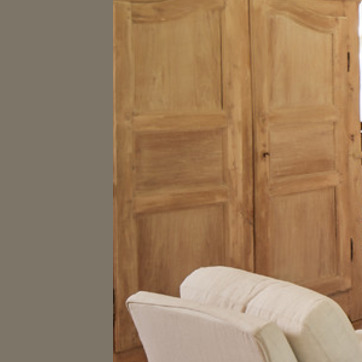
Material: wood